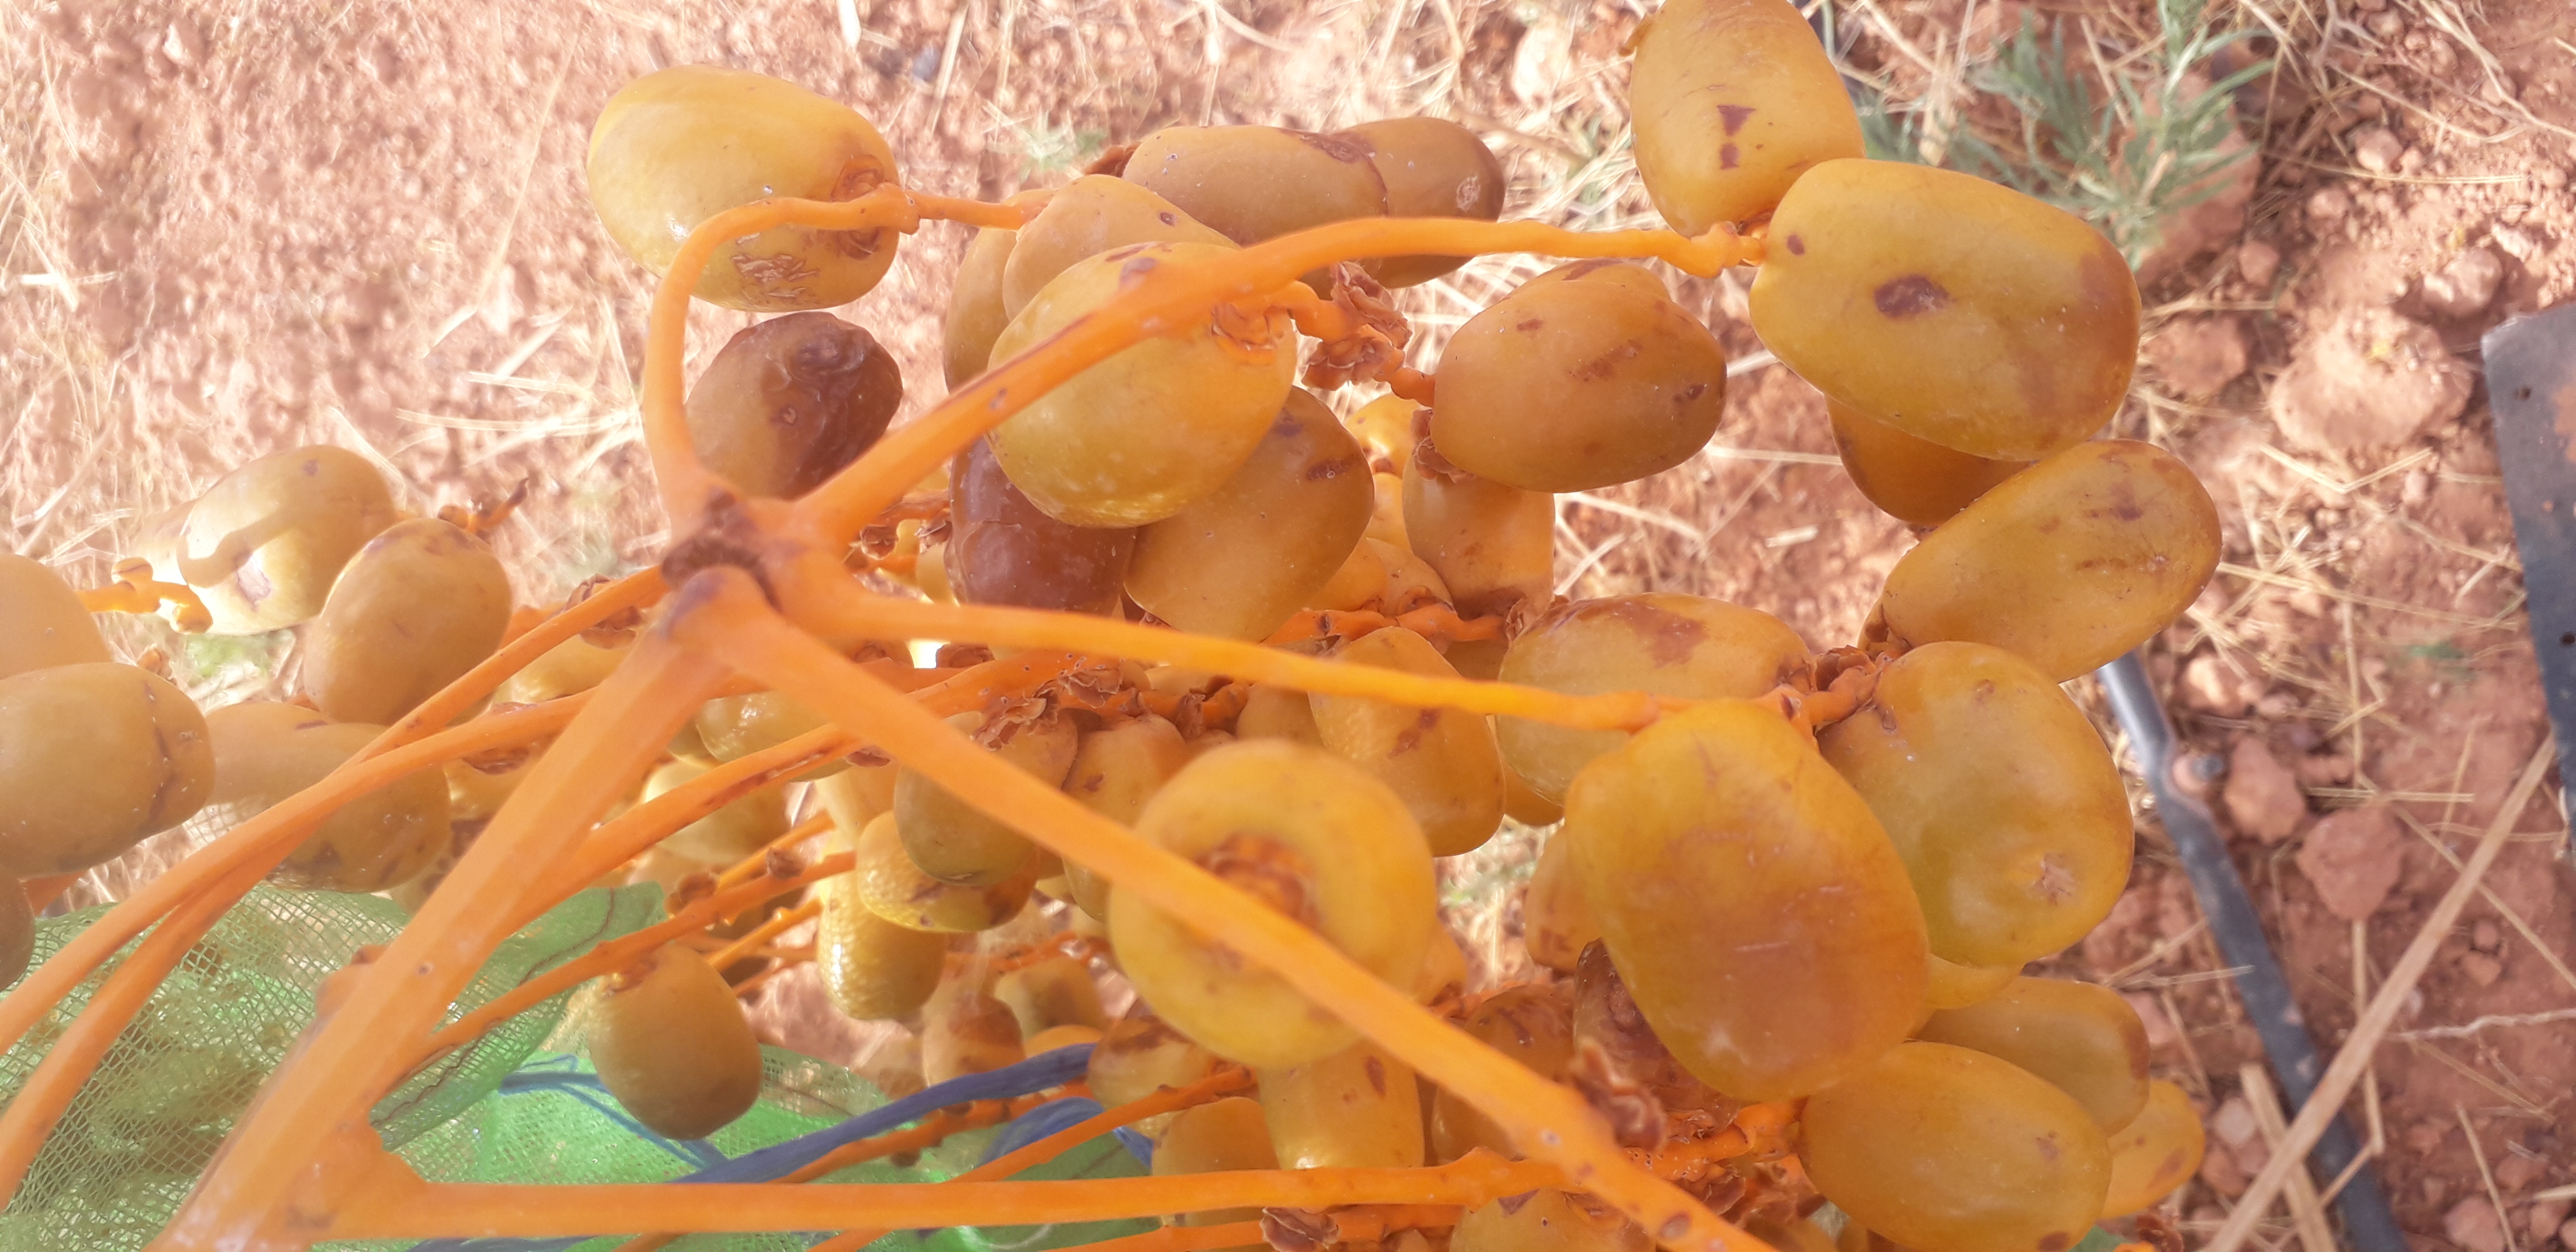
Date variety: Boufagous